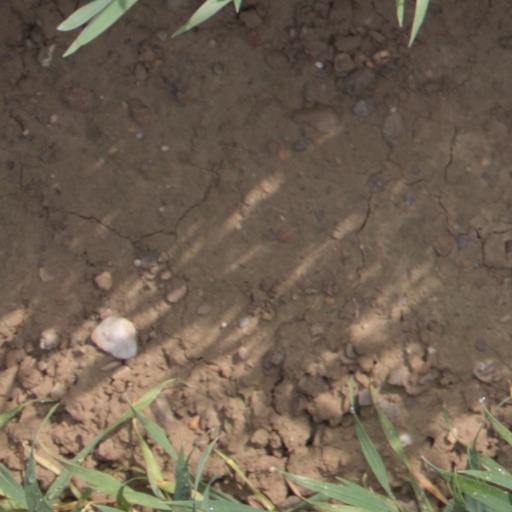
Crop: wheat